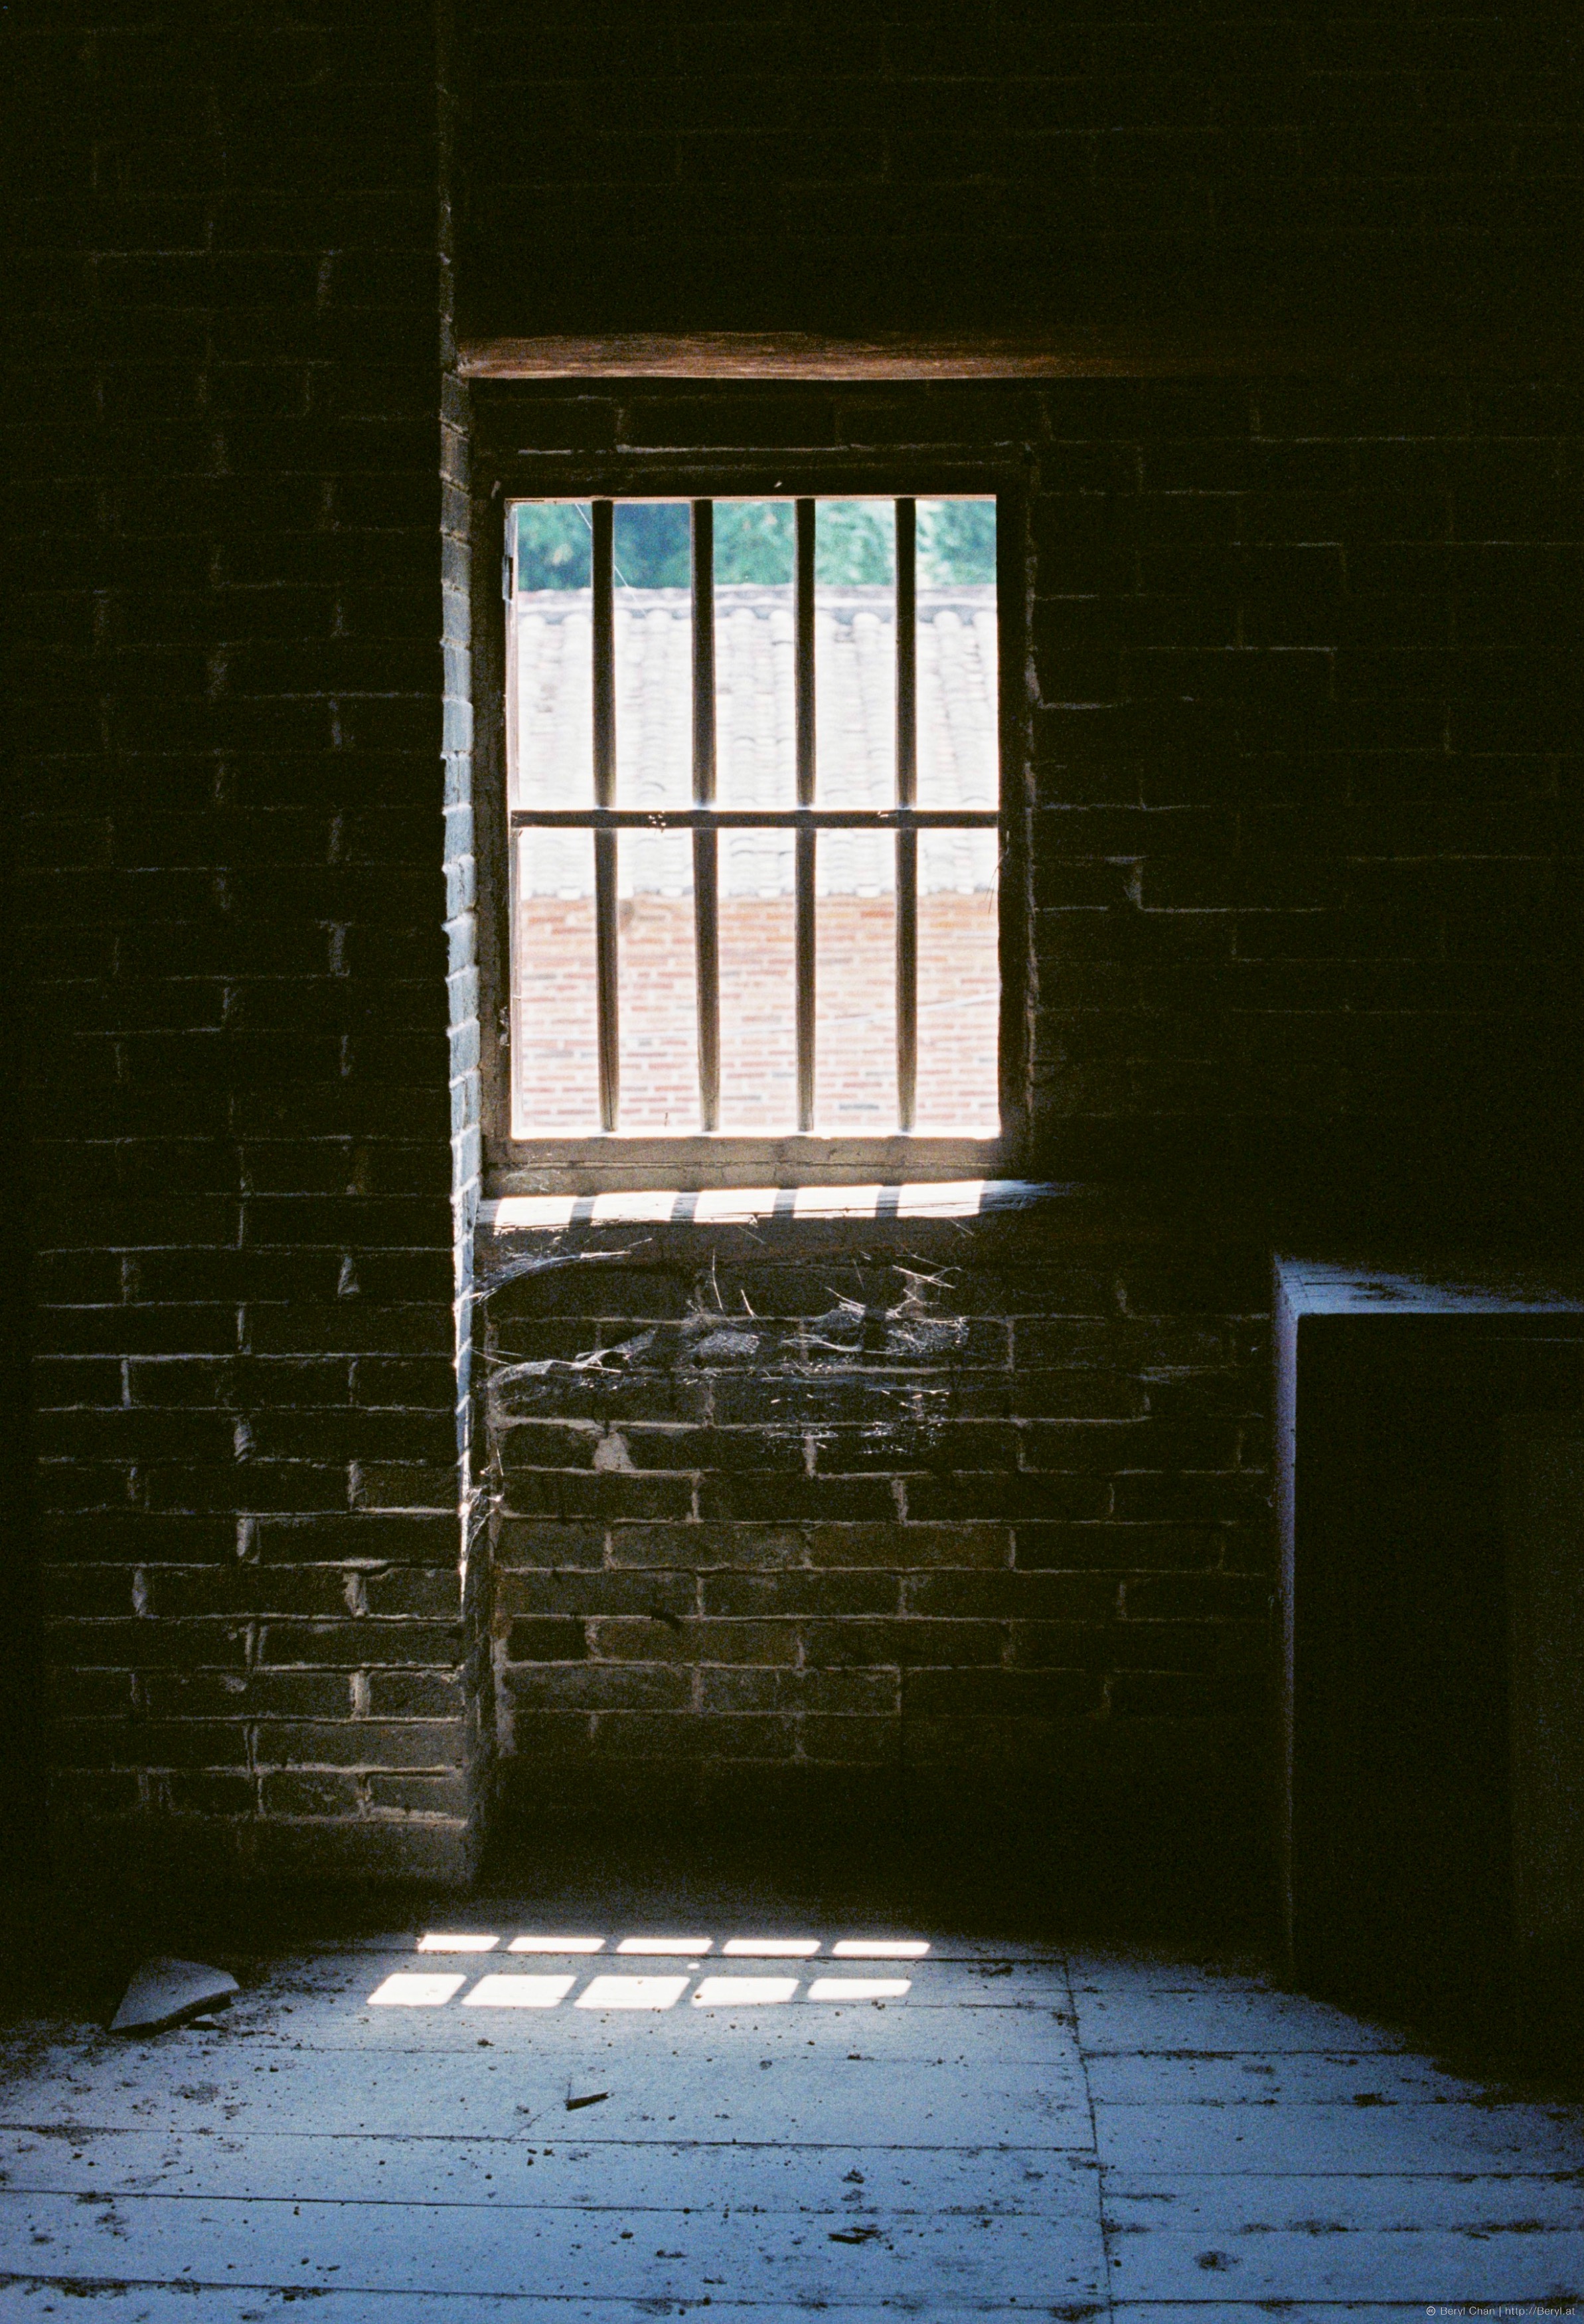
light, wood, house, sunlight, window, old, home, wall, film, analog, fujifilm, green, reflection, color, shadow, darkness, blue, nikon, brick, lighting, door, interior design, 50mm, fujifilmxtra800, nikonf3, snapshots, window covering